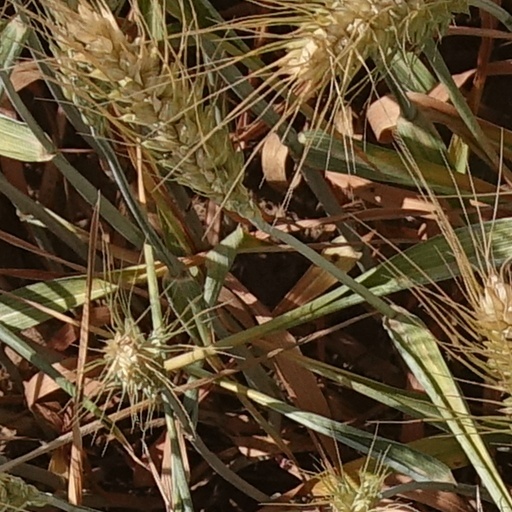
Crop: wheat